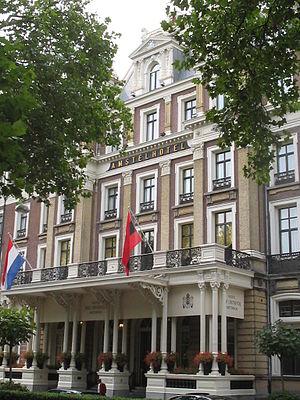
Professor Tulpplein est une place du centre d'Amsterdam aux Pays-Bas, entre la Sarphatistraat et le Huddekade, qui est bordé par le Singelgracht. La place est nommée d'après Nicolas Tulp, un chirurgien néerlandais mais aussi un bourgmestre d'Amsterdam.